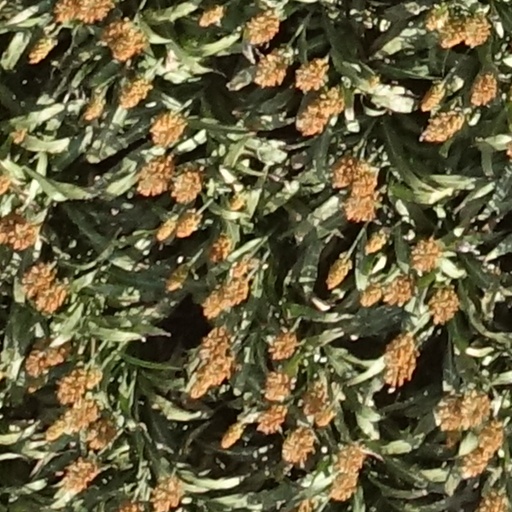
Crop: sorghum